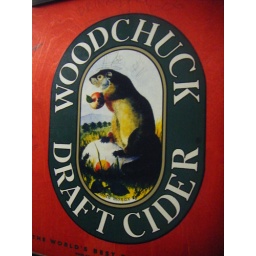
i took pictures of this woodchuck sign in the bathroom